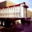
Label: truck